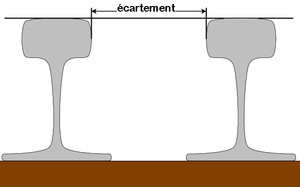
L'écartement des rails est la distance séparant le flanc interne des deux files de rails d’une voie ferrée. L'écartement standard de 1 435 mm, définissant la voie normale, est le plus utilisé à travers le monde. On parle de voie large lorsque l'écartement est supérieur et de voie étroite lorsqu'il est inférieur.